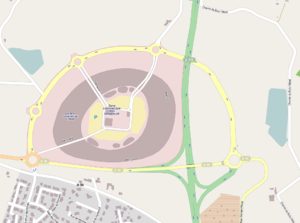
Carte de L'Atoll (centre commercial)
L'Atoll est un complexe commercial à vocation régionale principalement spécialisé dans l'équipement de la maison, situé à Beaucouzé, en périphérie ouest d'Angers.